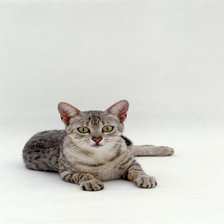
Species: cat
Breed: Egyptian Mau